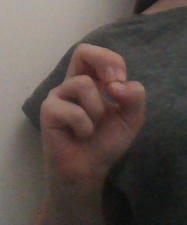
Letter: gaaf